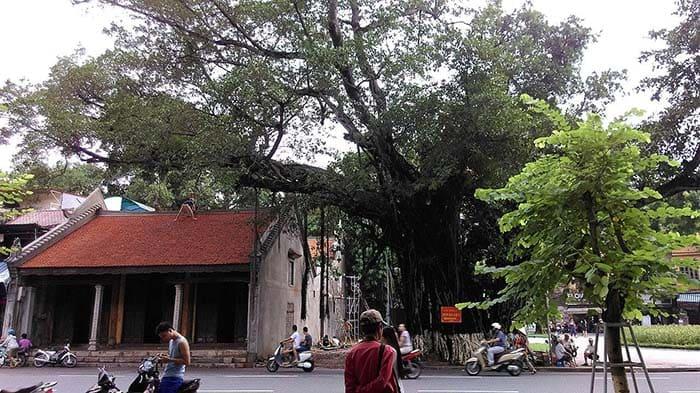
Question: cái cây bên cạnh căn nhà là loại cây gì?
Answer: cái cây bên cạnh căn nhà là cây đa